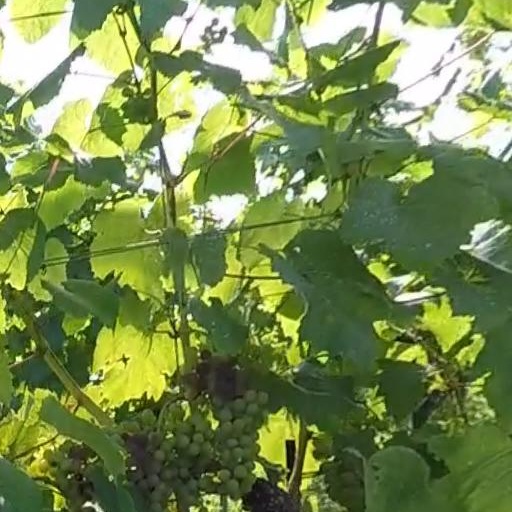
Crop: grape